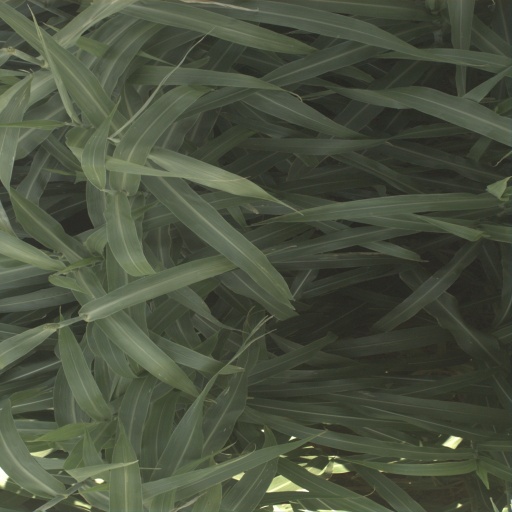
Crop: sorghum